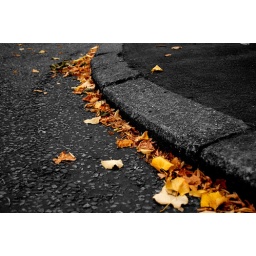
The corner of my road coloured in shades of brown